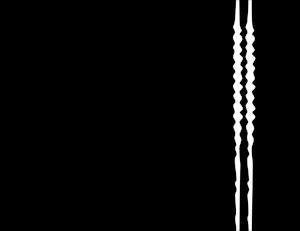
La colleuse ou colleuse-monteuse est un appareil de montage permettant de découper puis de recoller des morceaux de pellicule cinématographique.